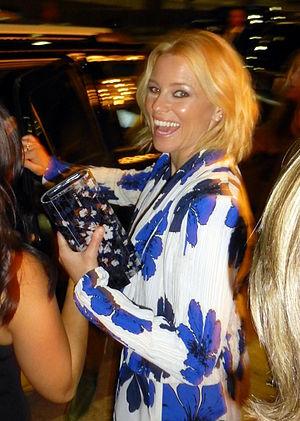
Elizabeth Mitchell, dite Elizabeth Banks, née le 10 février 1974 à Pittsfield, est une actrice, productrice, réalisatrice et scénariste américaine.